Save Me (webtoon)

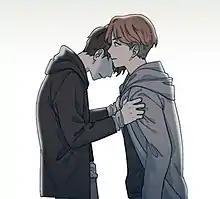
Seok-jin and Ho-seok in a scene from Episode 11

Upon exiting the hospital, Nam-joon meets Seok-jin who he thought was also going to visit Ho-seok. Seok-jin, who had just learned of Yoon-gi's discharge, realizes Ho-seok was also in the hospital upon his encounter with Nam-joon. On the next day, he returns to the hospital to see Ho-seok but he runs into Ji-min instead. Just in time, hospital staffs rush by Seok-jin and Ji-min, transporting a dying Ho-seok who fell down the stairs. Seok-jin is then transported back to the morning of April 11, restarting the loop once again.